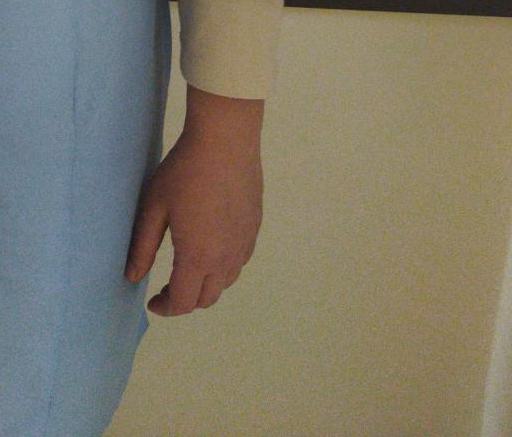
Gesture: no_gesture